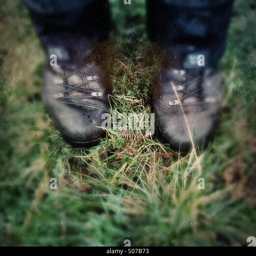
a pair of walking boots on wet grass